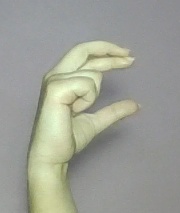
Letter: thal